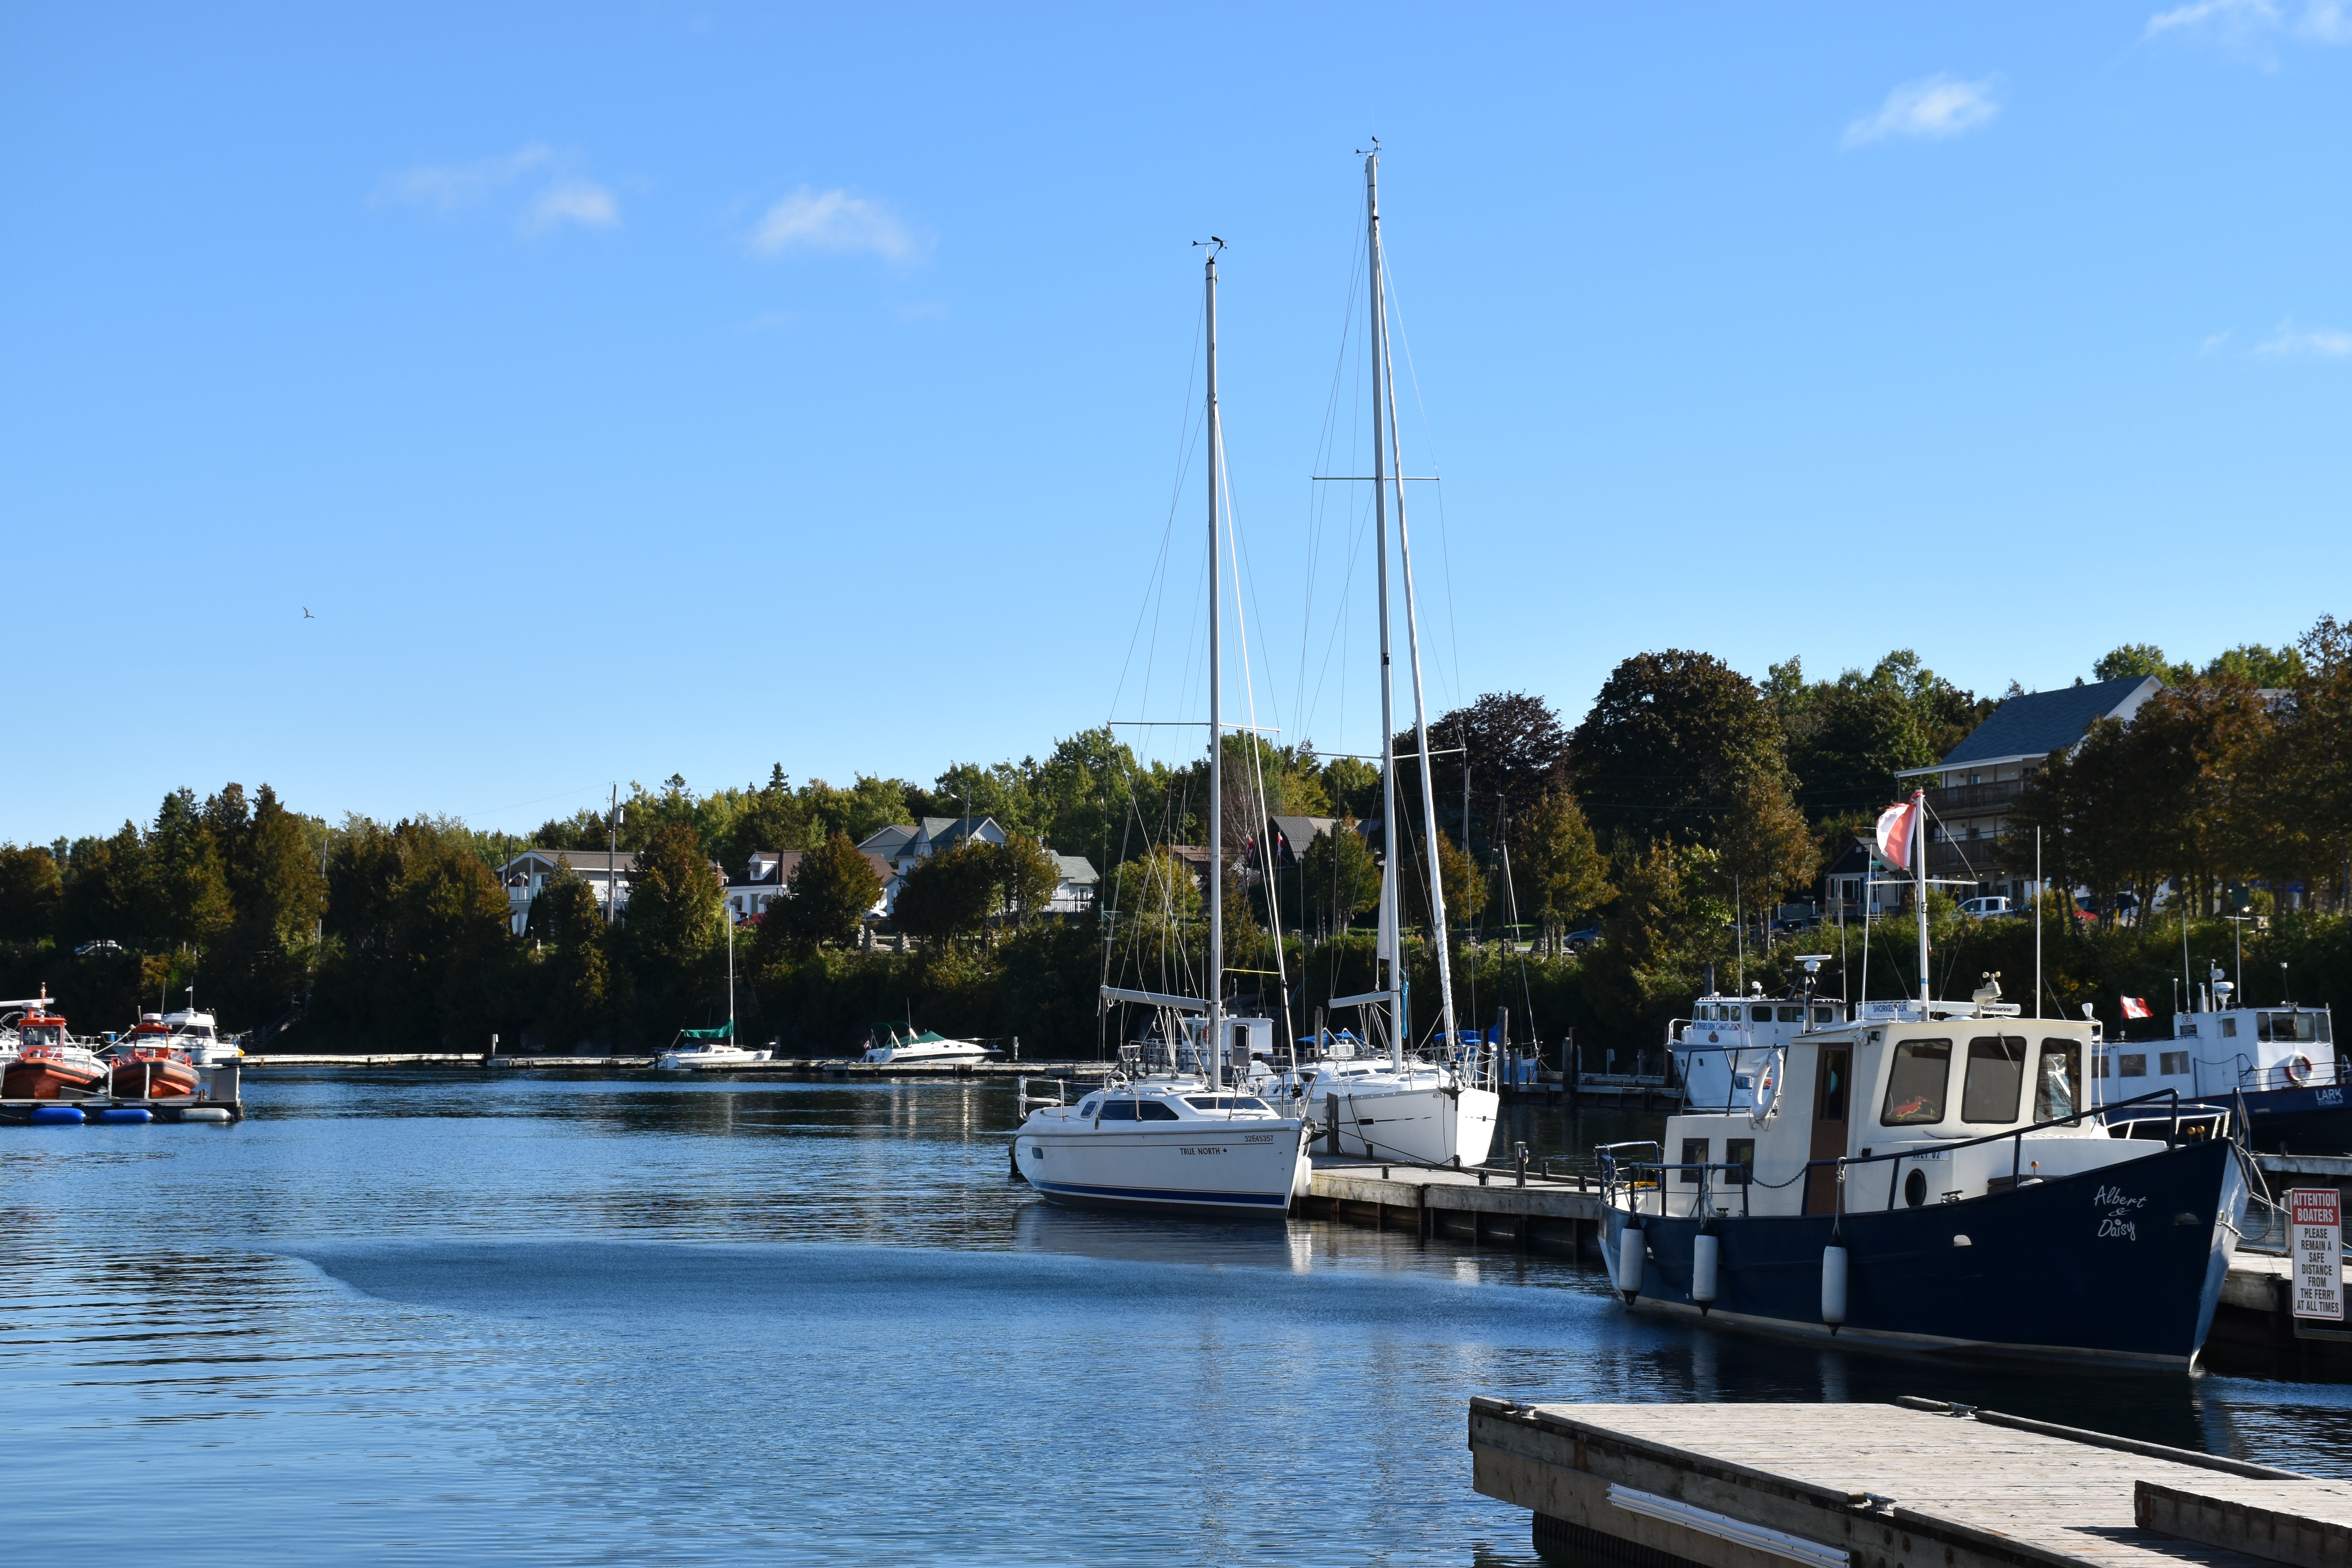
sea, dock, boat, vehicle, mast, yacht, bay, harbor, marina, port, sailboat, waterway, boating